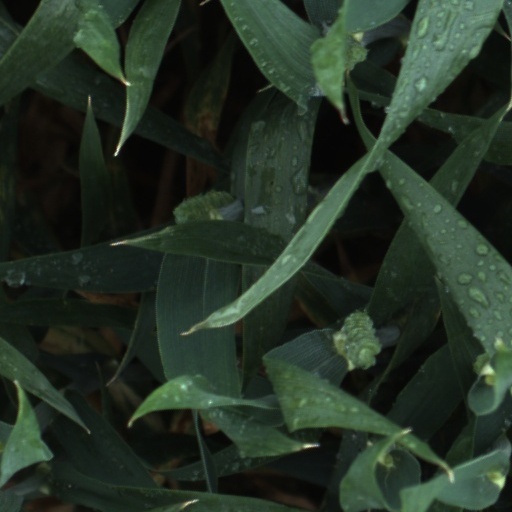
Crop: wheat